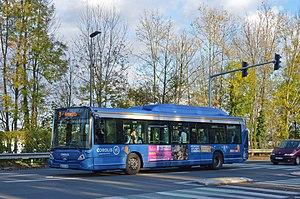
GX 327 sur la ligne 3 du réseau Corolis
Corolis est le réseau de transports en commun organisé par la communauté d'agglomération du Beauvaisis, qui dessert 31 communes sur 44 de cette intercommunalité et notamment sa ville centre, Beauvais, chef-lieu du département de l'Oise dans les Hauts-de-France.